Malta

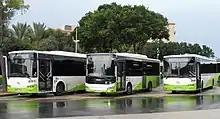
Maltese "Otokar" and "King Long" buses

Malta is a popular tourist destination, with 1.6 million tourists per year, three times more tourists visit than there are residents. Tourism infrastructure has increased dramatically over the years and a number of hotels are present on the island, although overdevelopment and the destruction of traditional housing is of growing concern. In 2019, Malta had a record year in tourism, recording over 2.1 million tourists in one single year.